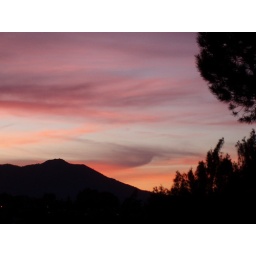
rose and lavendar clouds over tamalpais